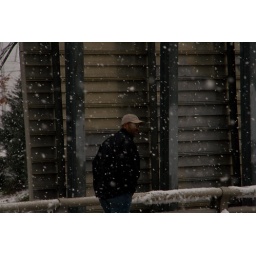
Guy n jefforson street bridge march 1st 2009 walking in the snow